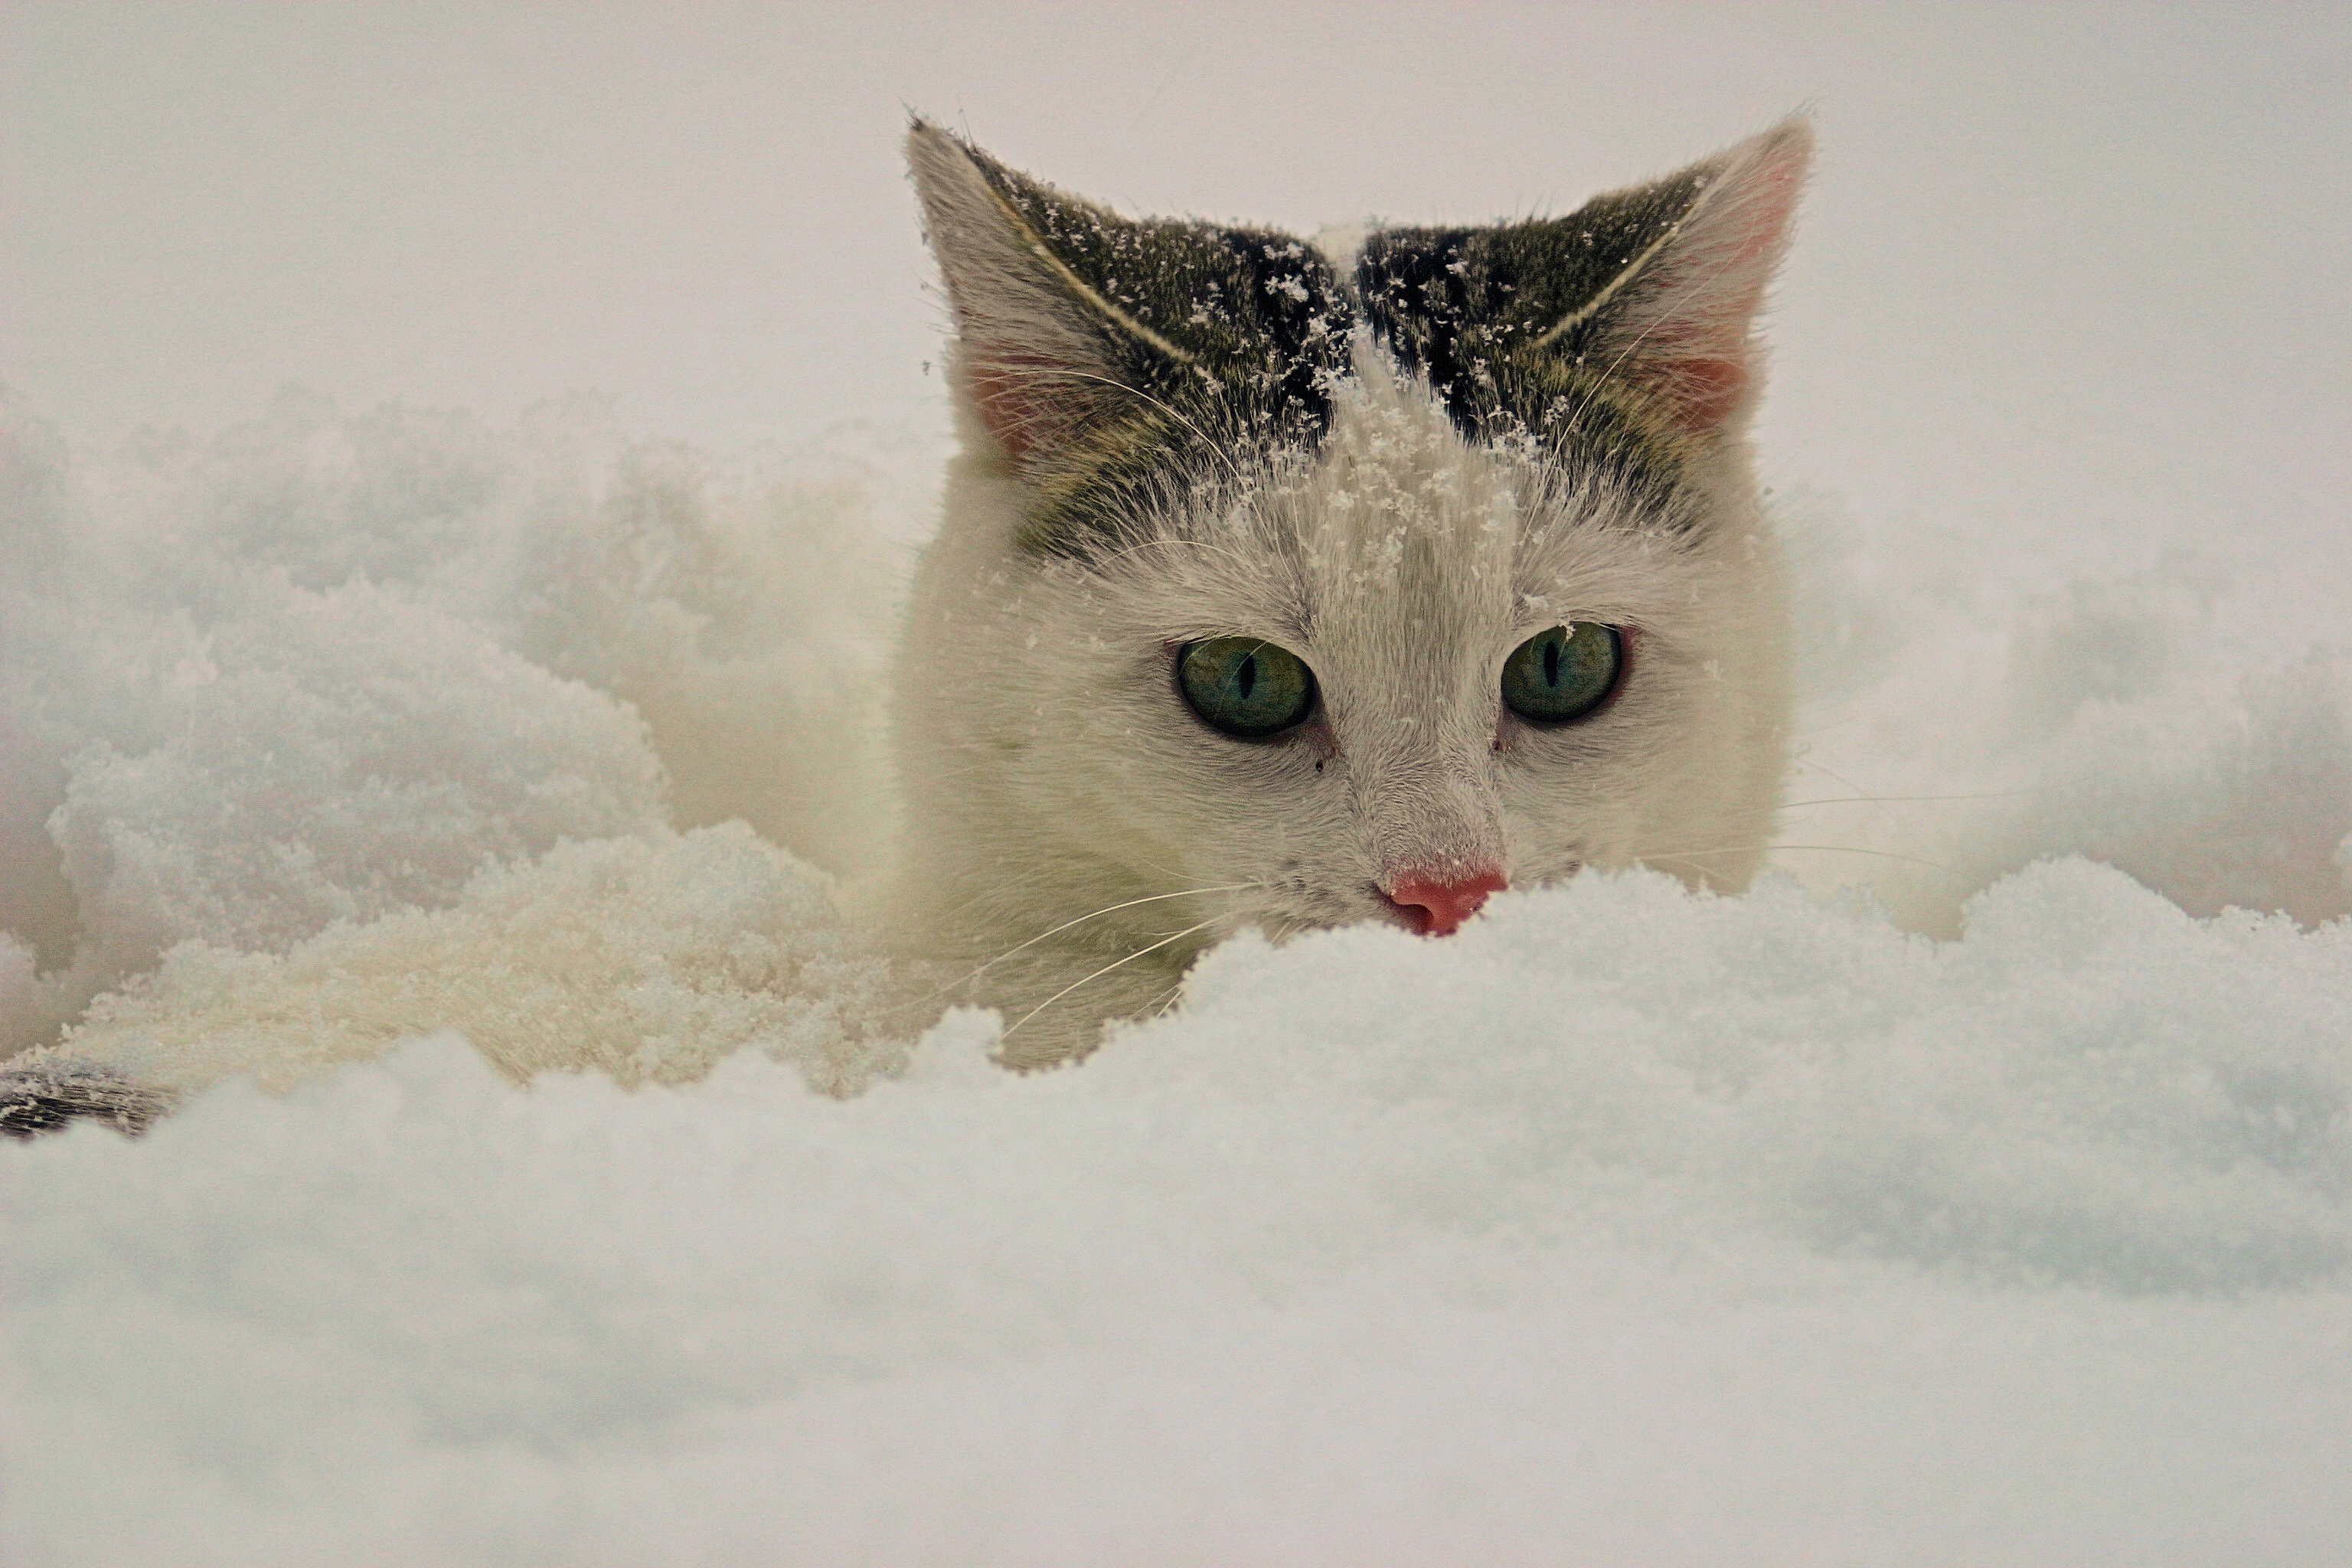
snow, winter, white, kitten, cat, mammal, close up, nose, whiskers, animals, vertebrate, domestic cat, powder snow, small to medium sized cats, cat like mammal